Bellingham, Northumberland

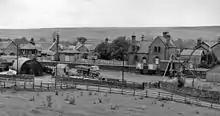
Until 1966 Bellingham had a railway station, seen here in 1962

The Grade-I listed Church of St Cuthbert (13th century, substantially reconstructed in the early 17th century) is described as "almost unique in England" owing to its stone barrel vault, which runs the length of the nave and extends into the south transept. Three miracles in Bellingham connected with the mediaeval cult of St Cuthbert are recorded in the twelfth-century "Libellus" of Reginald of Durham.